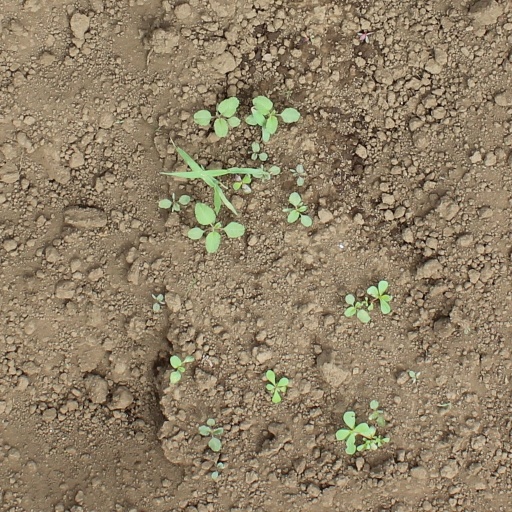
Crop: soybean